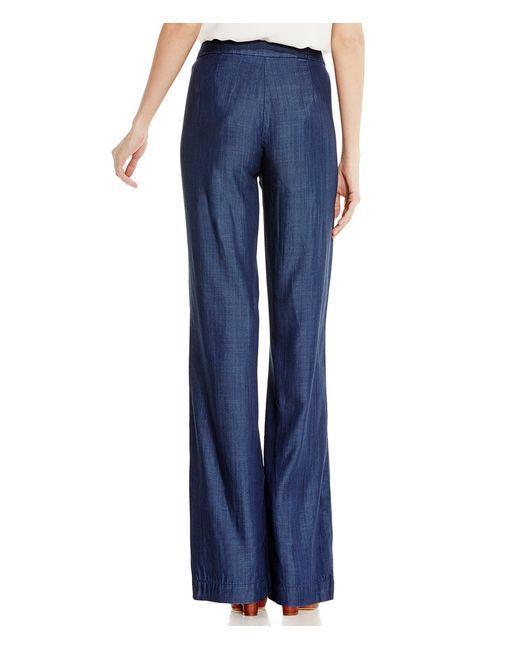
damen Bell Bottom nave blaue Jeanshose-Jogger